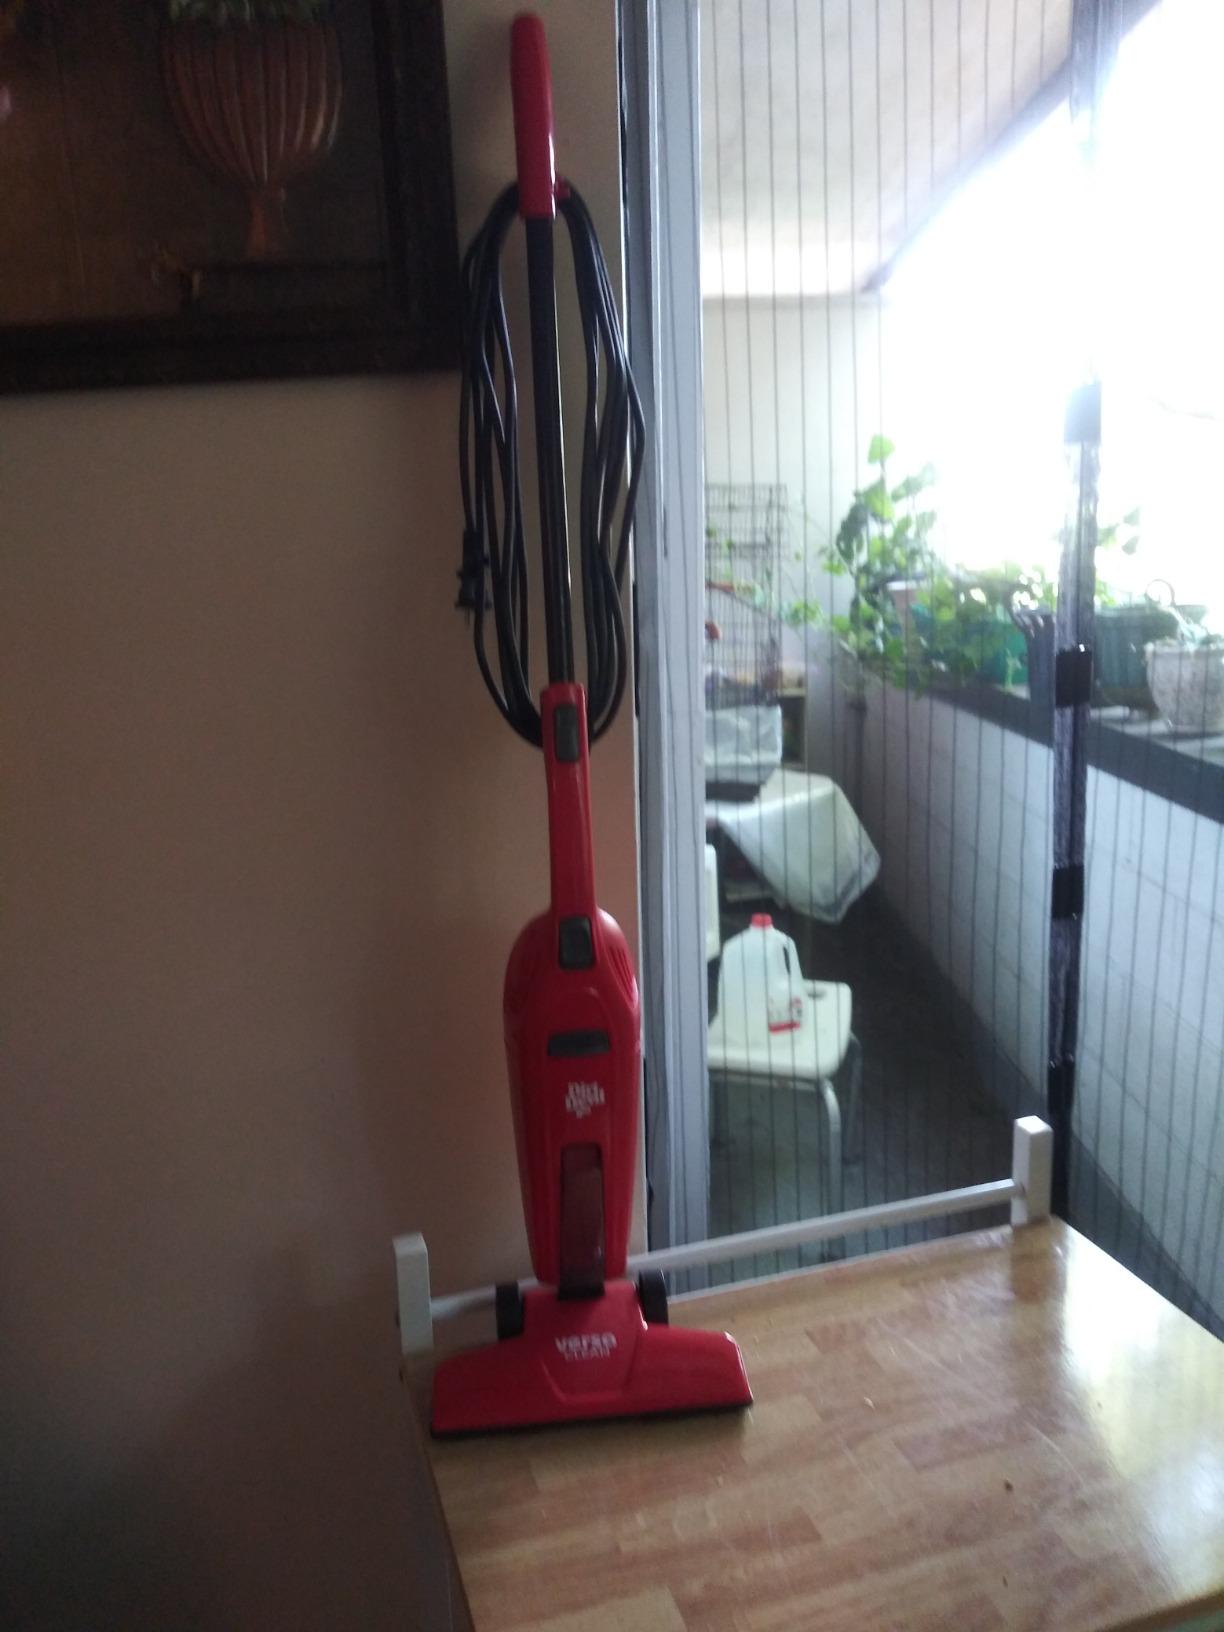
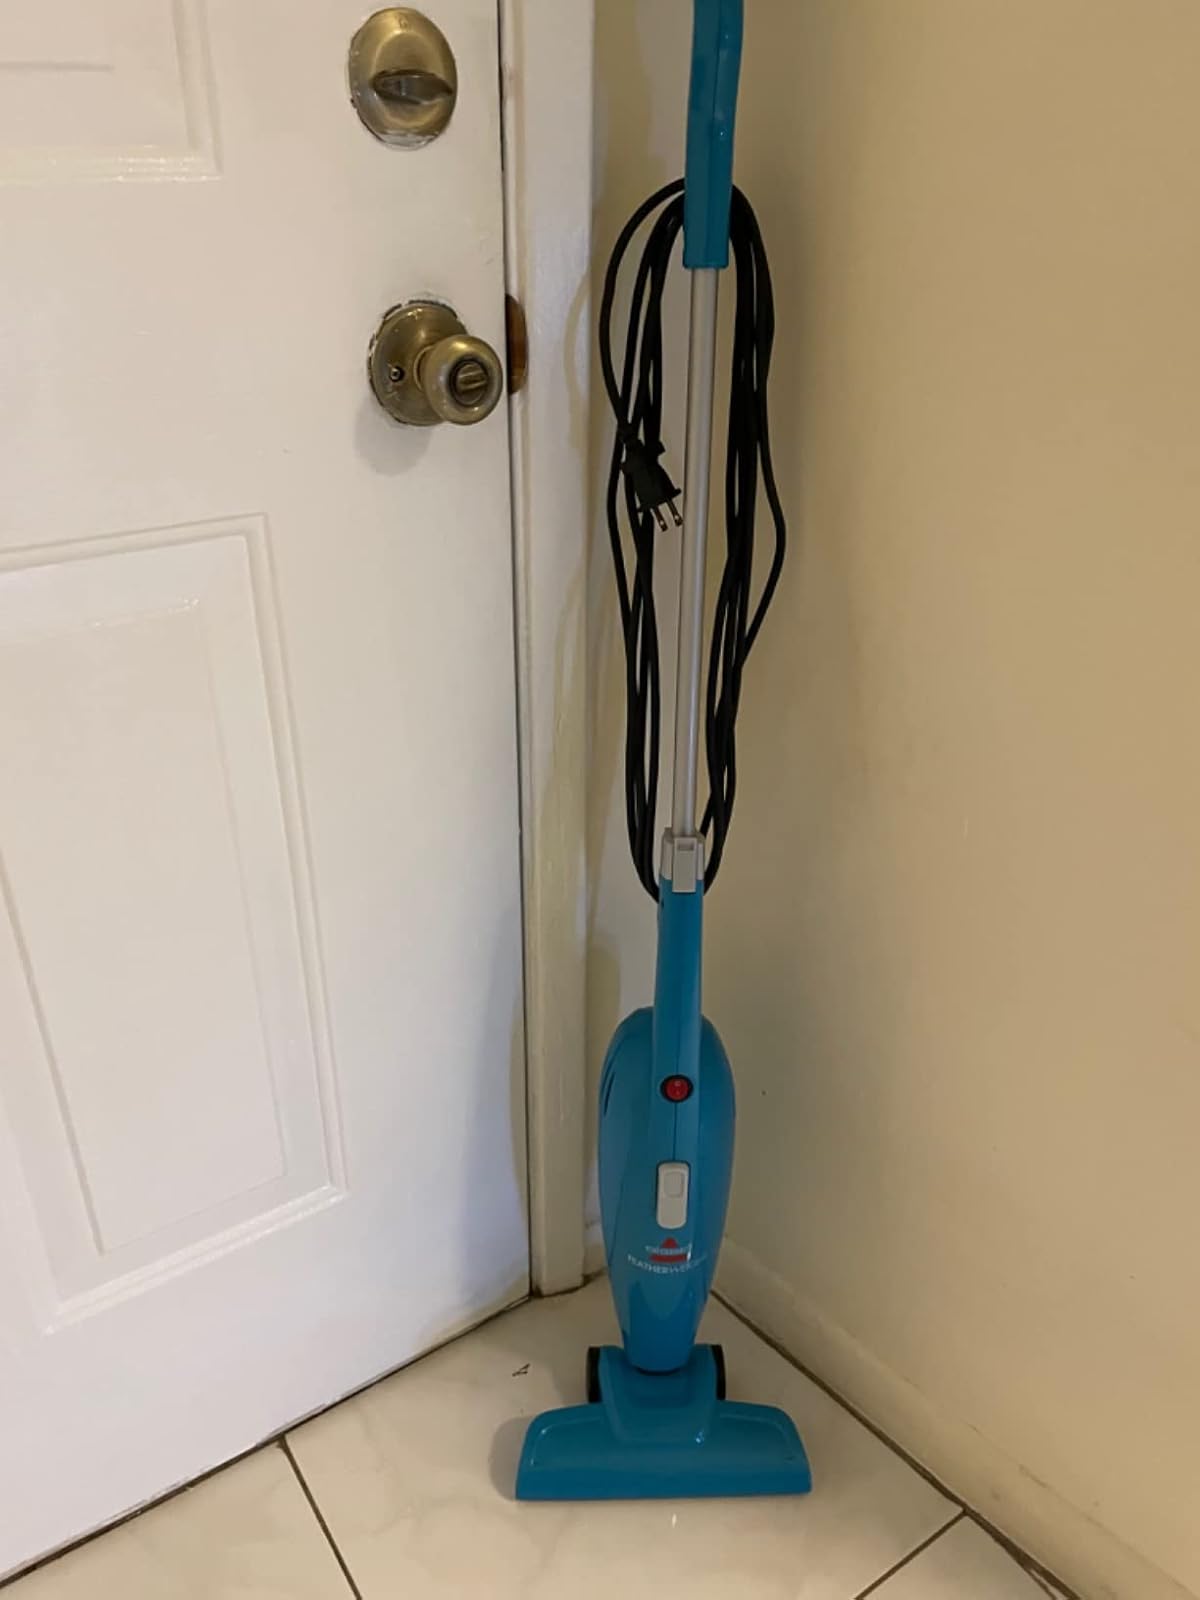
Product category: items_vacuum
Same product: no